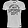
Label: T - shirt / top